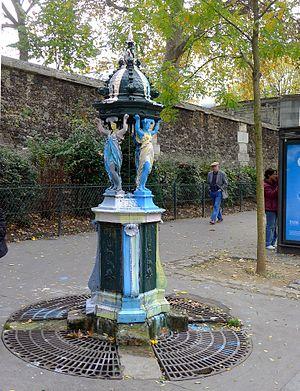
Fontaine Wallace devant le père Lachaise sur le boulevard de Ménilmontant_ Paris XX
Le boulevard de Ménilmontant est une voie située dans les 11ᵉ et 20ᵉ arrondissements de Paris, en France.
Cette liste recense les fontaines Wallace de Paris : les fontaines Wallace sont des points d'eau potable publics dessinés par Charles-Auguste Lebourg et financés par le philanthrope Richard Wallace à la fin du XIXᵉ siècle. Bien qu'implantées dans de nombreuses villes, c'est dans la capitale française qu'elles sont en plus grand nombre.